Güntersburg

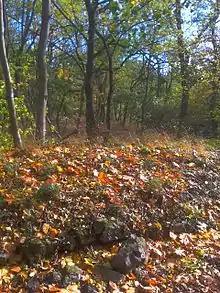
Foundation walls

The ruined castle of Güntersburg stands about southwest of Güntersberge in the Harz mountain range of central Germany.